Alfred Percival Bullen

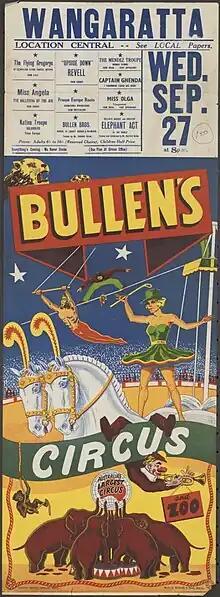
poster from 1935 to 1955

Alfred Percival Bullen (February 8, 1896 in Kiama, New South Wales – August 11, 1974 in Penrith, New South Wales) was, along with his wife, Lilian Ethel Bullen and brother, a founder of Bullen's Circus.